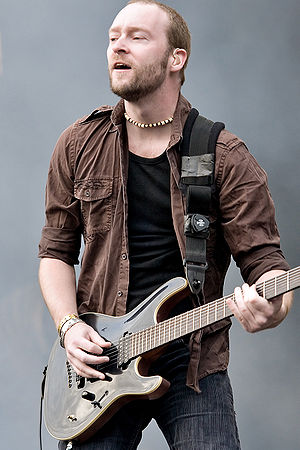
Ruud Adrianus Jolie
Ruud Adrianus Jolie
Ruud Adrianus Jolie er hovedguitarist i det hollandske goth metal-band Within Temptation.